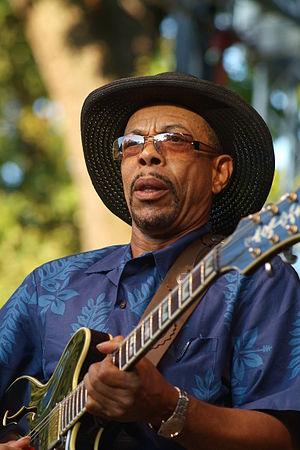
John Primer, né le 3 mars 1945 à Camden dans l'État du Mississippi, est un guitariste de blues américain.